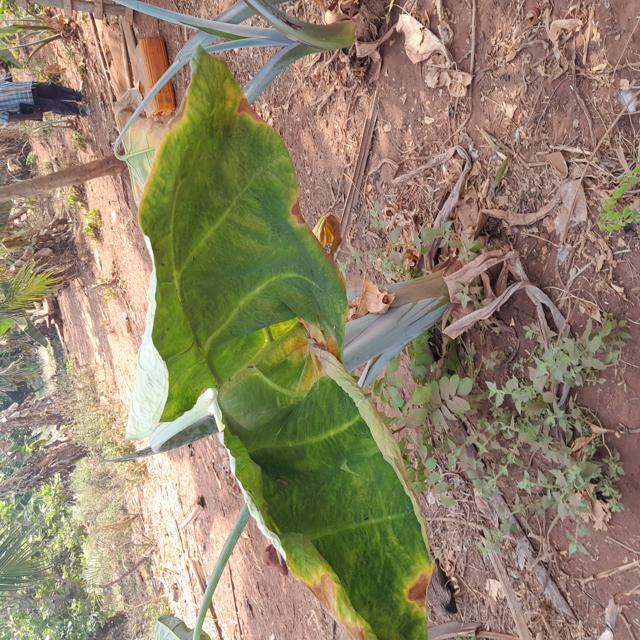
Label: Early_Blight